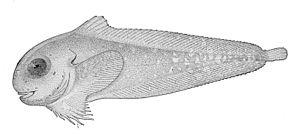
Liparidae est le nom d'une famille de poissons marins vivant à grande profondeur. On les appelle parfois « poissons-limaces » ou « limaces de mer », mais il ne faut pas les confondre avec les mollusques gastéropodes qui partagent cette appellation.